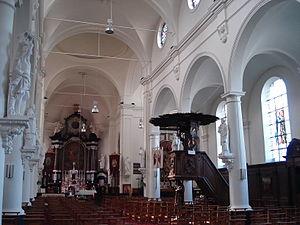
Doel, comm. de Beveren (prov. de Fl.-Orientale). Église néo-classique, vue intérieure en dir. du choeur.
Doel est un village situé dans l’extrême nord-est de la province belge de Flandre-Orientale, dans les marais du Pays de Waes, sur la rive gauche de l’Escaut, large en cet endroit de quelque 1 500 mètres par marée haute, en face de Lillo-Fort. Aujourd’hui intégré dans l’entité de Beveren, Doel était jusqu’en 1977 une commune autonome, d’une superficie de 25,61 km², et d’une population de quelque 1 300 habitants. Outre le village lui-même, l’ancienne commune de Doel comprend les hameaux de Rapenburg, Saftinge et Ouden Doel, et bien sûr, une vaste étendue de marais asséchés.